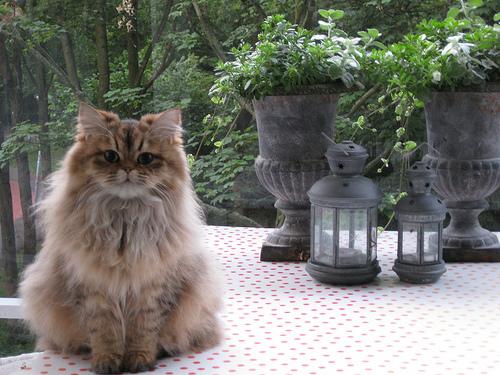
Breed: Persian